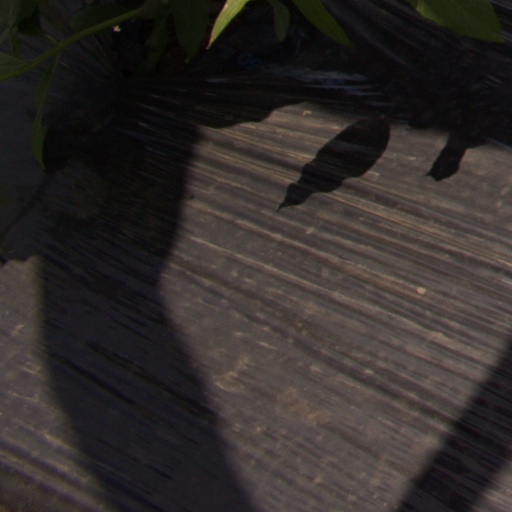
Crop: Jerusalem artichoke